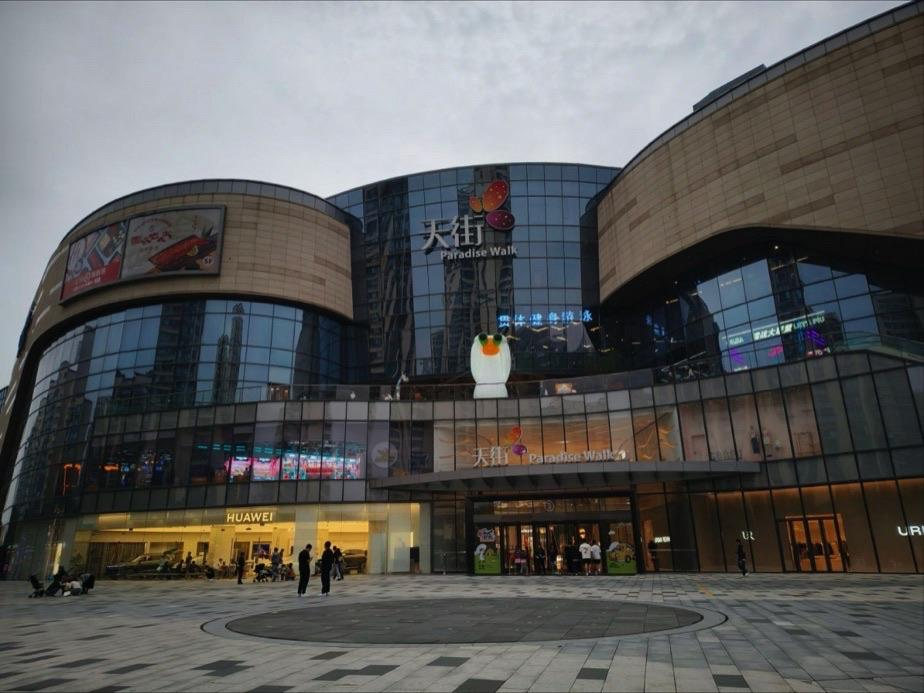
地标名称：龙湖南京龙湾天街
所在城市：南京市·江宁区